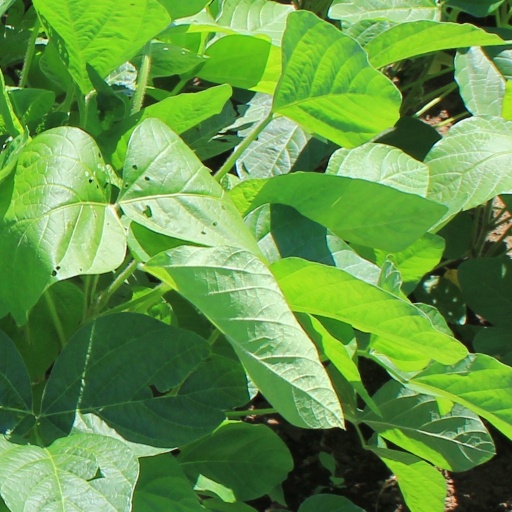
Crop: soybean